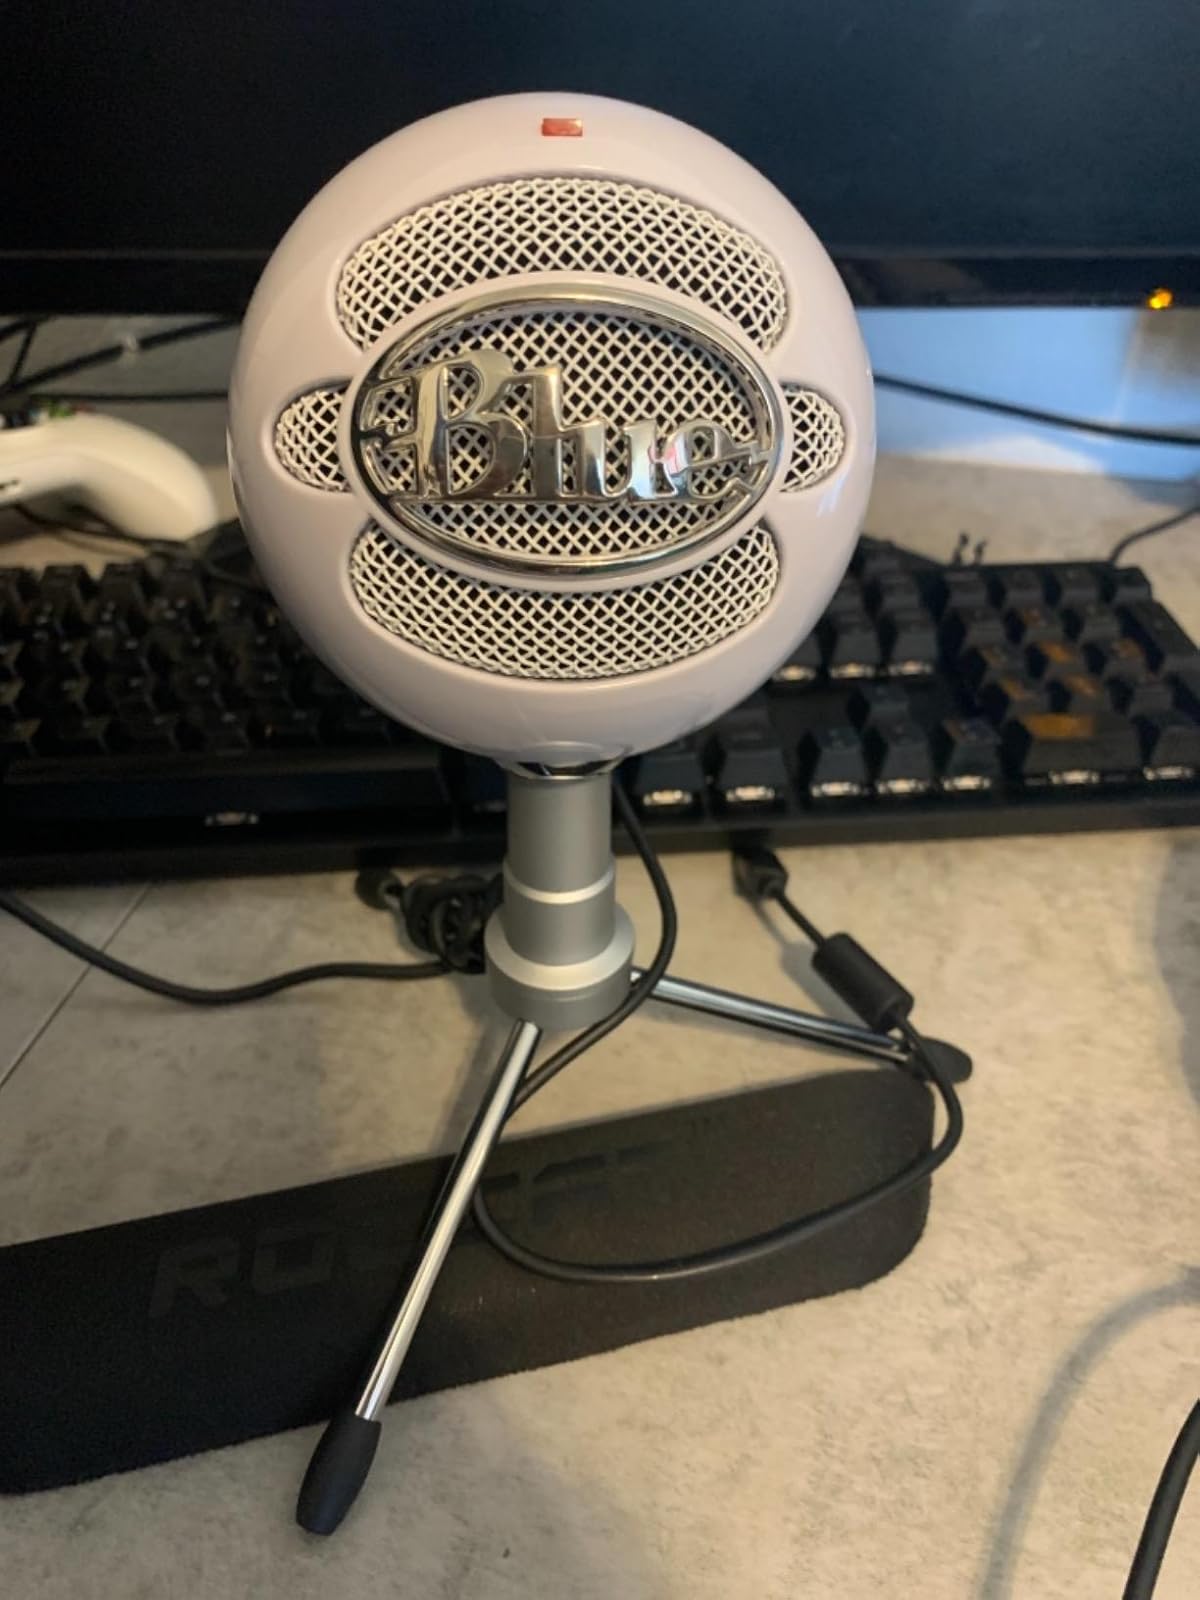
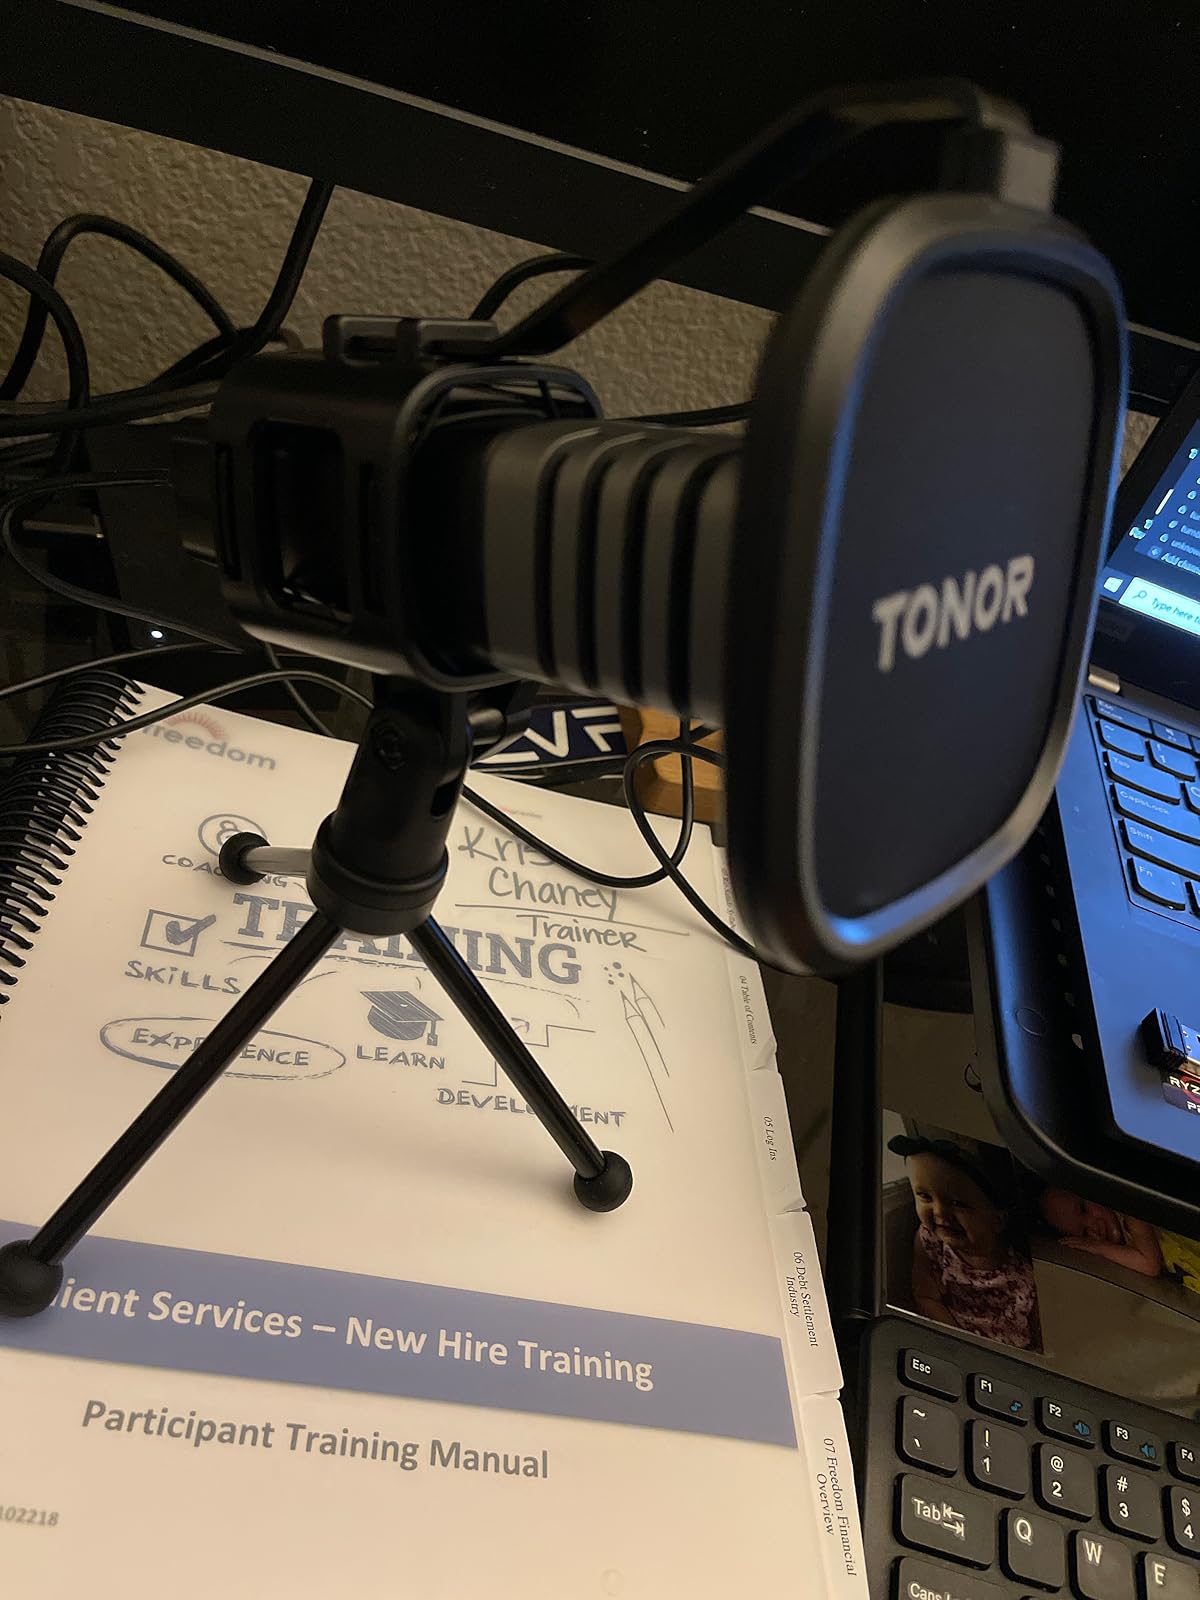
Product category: microphone
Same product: no